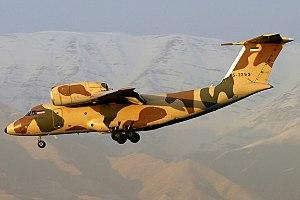
La force aérospatiale de l'armée des Gardiens de la révolution islamique, connue jusqu'au début des années 2010 comme les forces aériennes des Gardiens de la révolution islamique, est la branche aérienne et balistique du corps des Gardiens de la révolution islamique, indépendante de l'armée de l'air iranienne régulière, bien qu'elle partage avec elle ses installations et ses bases aériennes. Son commandant en chef est le général Hossein Salami.